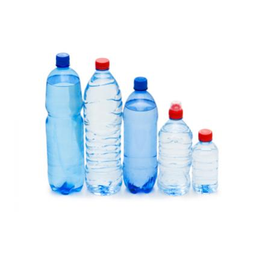
Label: bottles